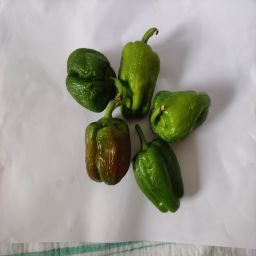
Crop: Bell Pepper
Quality: Ripe